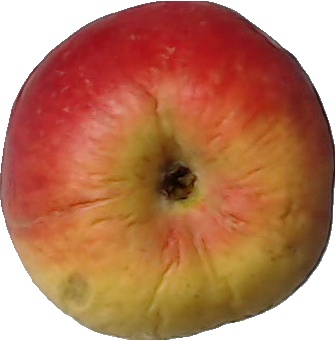
Label: apple_red_yellow_1